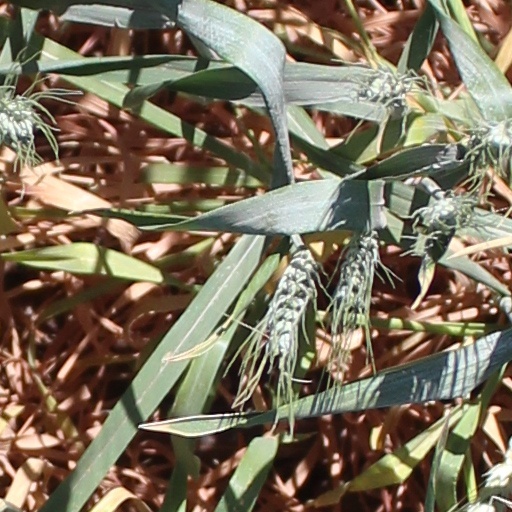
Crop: wheat